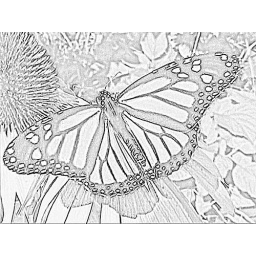
Beautiful female Monarch butterfly made with the Pencil Sketch effect in Picnik